Ice Warrior

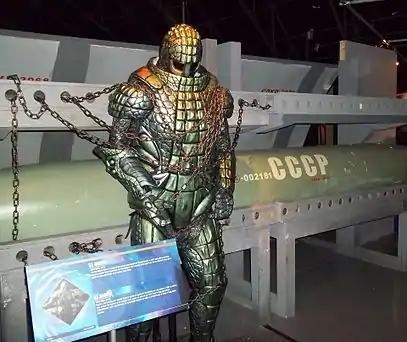
The Ice Warrior, Skaldak, as it appears in "Cold War", on display at the "Doctor Who" Experience

For the serial, the Varga costume from "The Ice Warriors" was re-used for the basic Ice Warrior, with actor Sonny Caldinez, who had previously portrayed an Ice Warrior in their debut serial, taking on the part of the Ice Warrior Ssorg. The costume for the Ice Lord Izlyr was brand new but heavily based on the original appearance of the Ice Lord in "The Seeds of Death," with Bennion additionally reprising his role. The new Ice Lord costume was a one-piece jumpsuit, with its clasp hidden by the costume's cape. Unlike in his prior appearance, Bennion was able to speak his dialogue completely in studio, though Caldinez's dialogue had to be pre-recorded due to difficulties with the rubber mouthpiece used for the Ice Warriors.